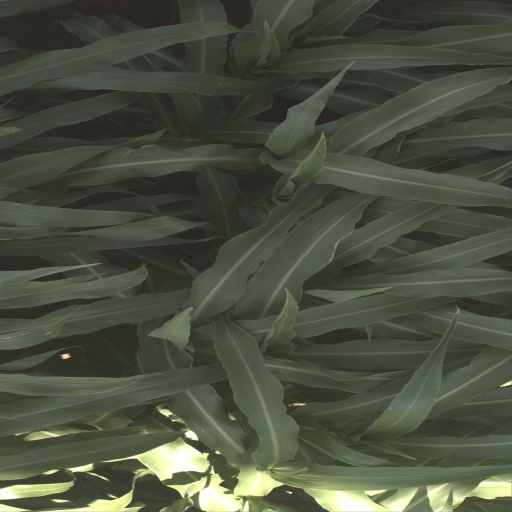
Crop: sorghum